Mississippi Territory

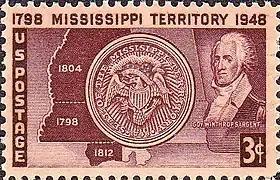
1948 postage stamp depicting the Mississippi Territory

The state of Georgia had maintained a claim over almost the entire area of the present states of Alabama and Mississippi (from 31° N to 35° N), until it surrendered its claim in 1802 following the Yazoo land scandal. In 1804, Congress extended the boundaries of the Mississippi Territory to include all of the Georgia cession.